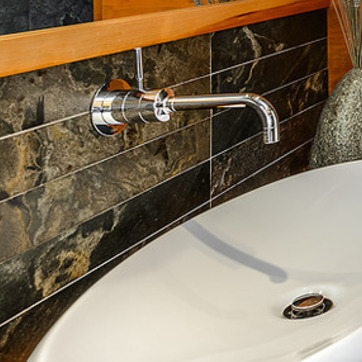
Material: tile